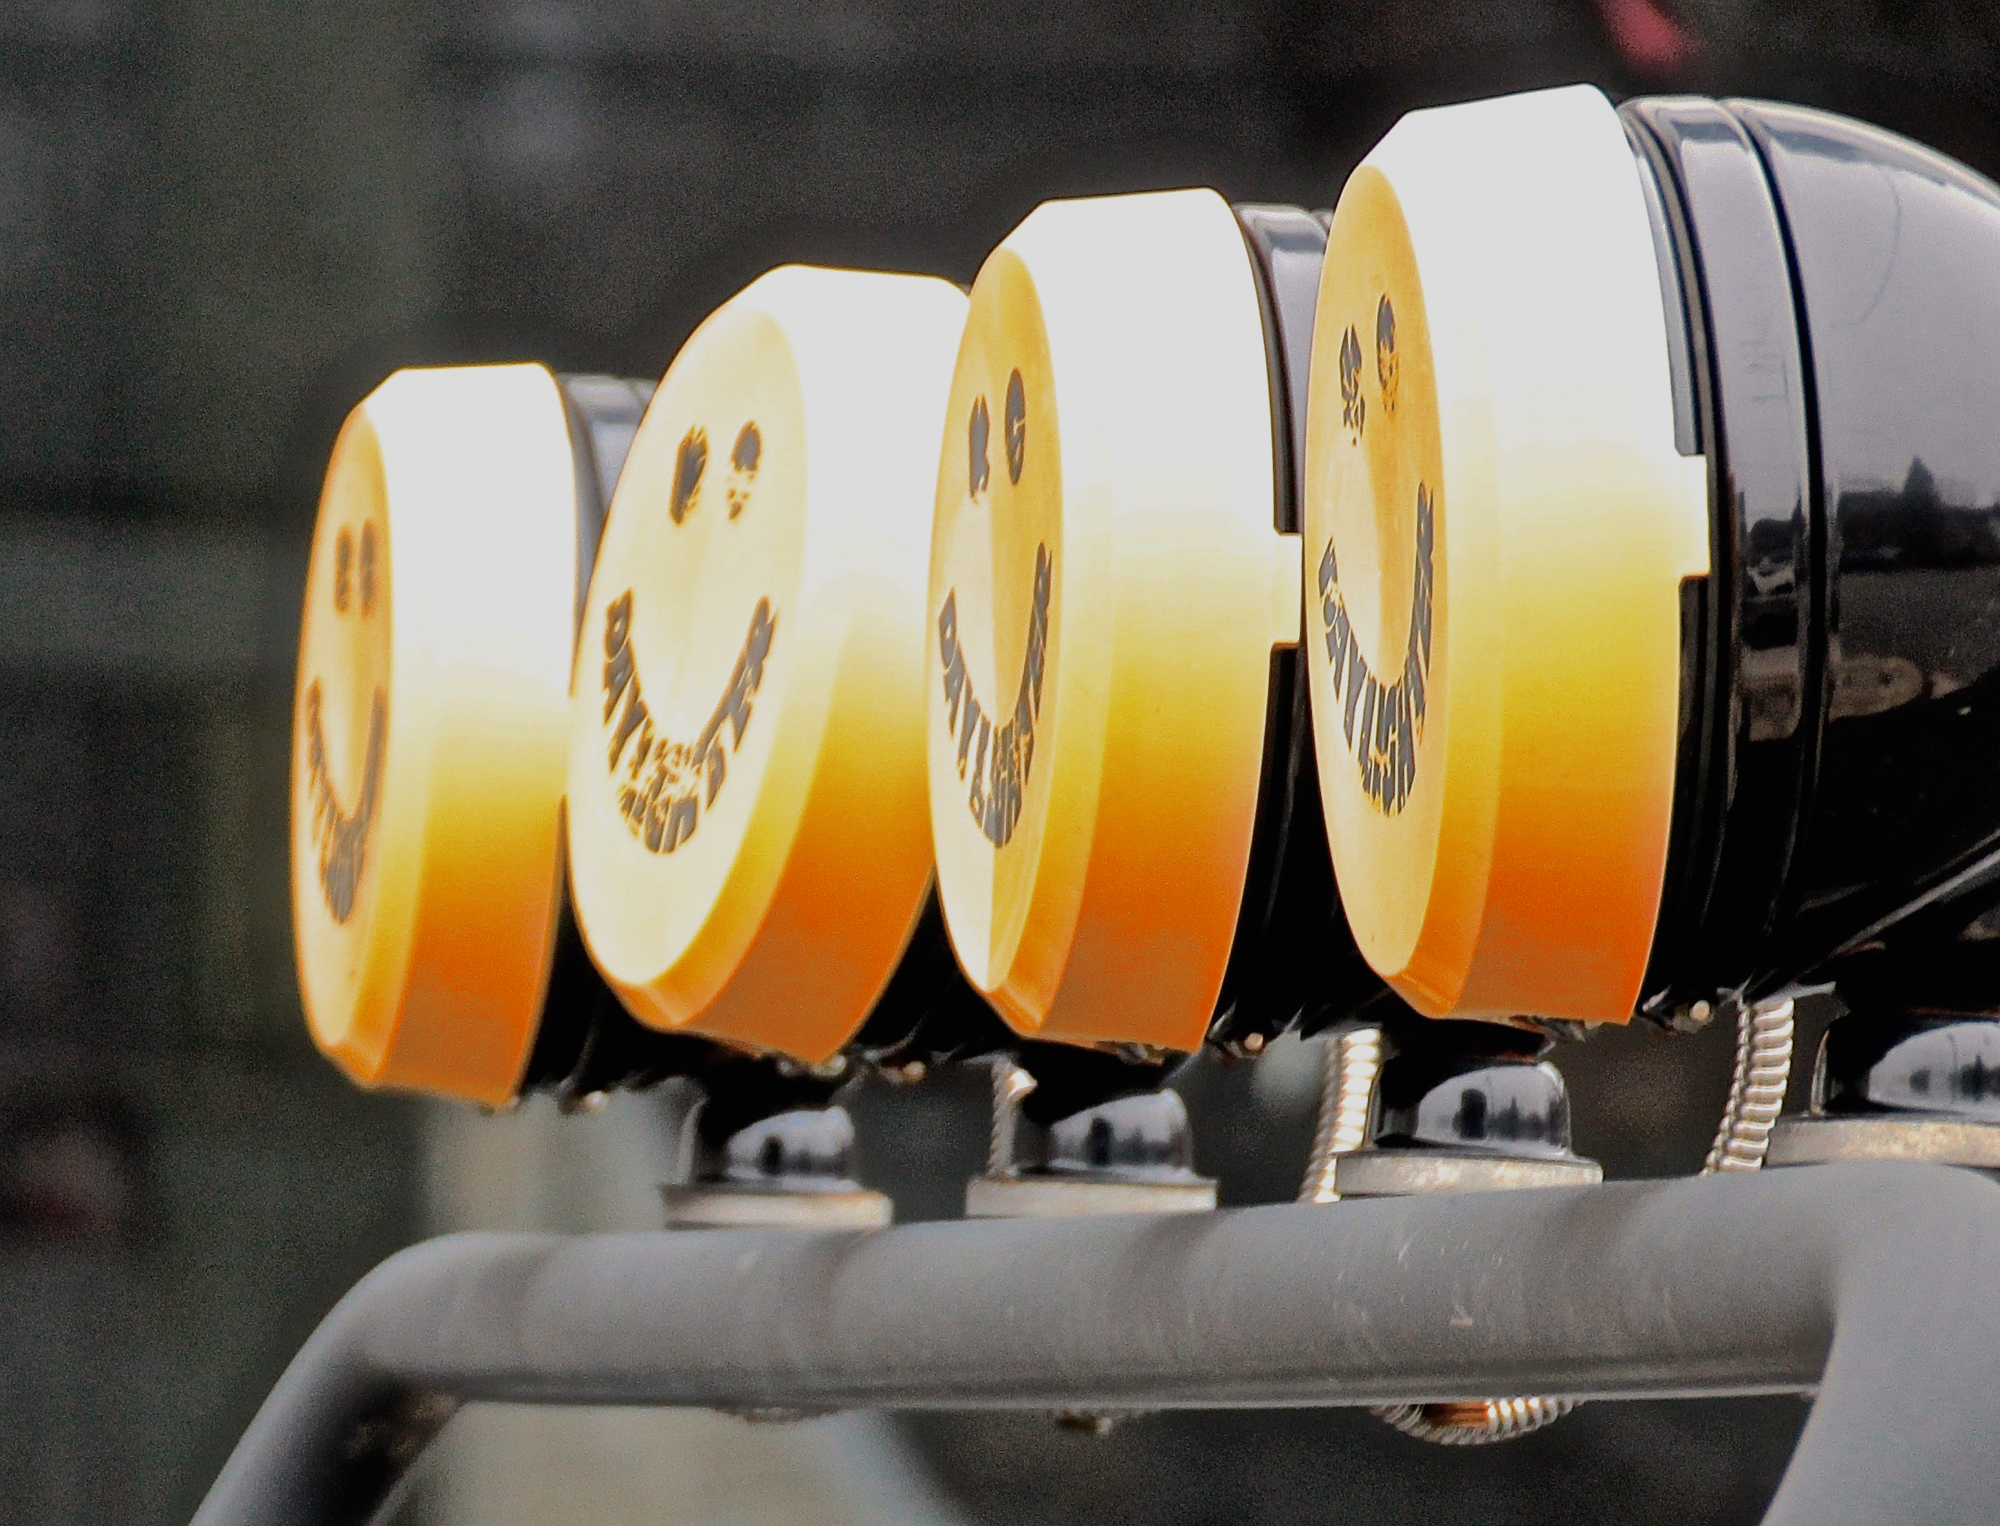
light, car, wheel, bar, vehicle, yellow, 52in2016, lightsource